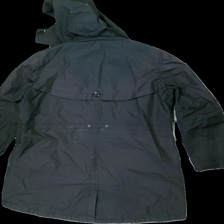
View: back
Type: Jacket
Category: Ladies
Brand: Ellos
Colors: Black
Material: 100% polyester
Cut: Regular
Season: All
Stains: Major
Damage: fläckar
Damage location: middle center
Damage 2 location: middle left
Damage 3 location: bottom right
Price range: <50
Recommended usage: Export
Description: svart jacka med fläckar bak